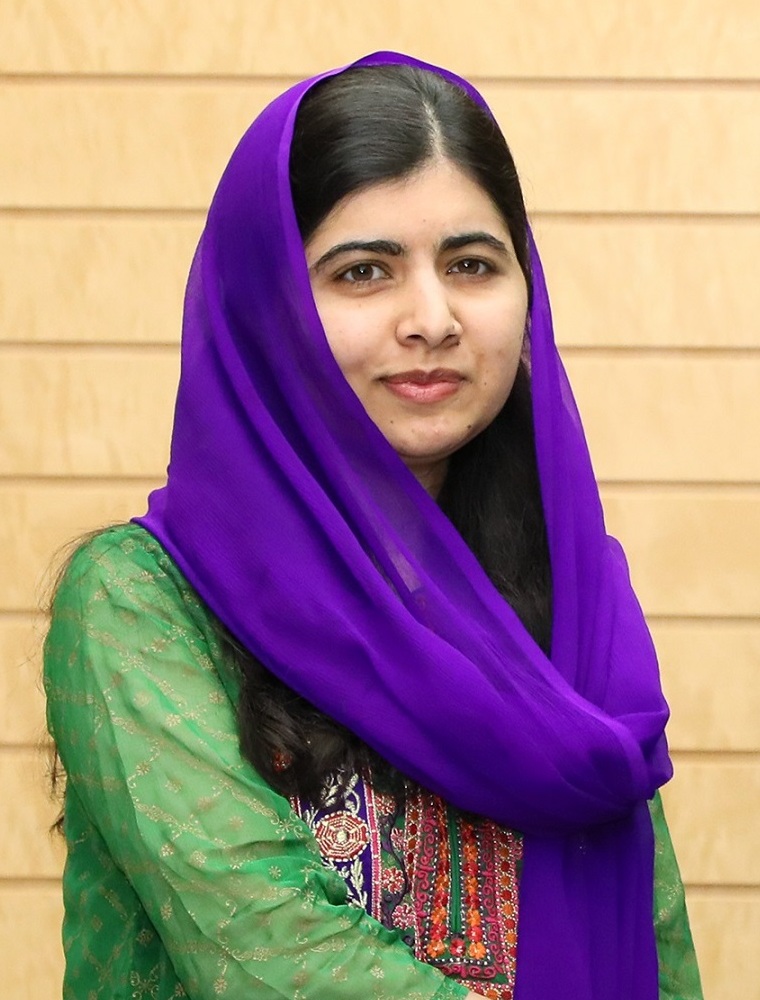
มะลาละห์ ยูซัฟซัย

| name = มะลาละห์ ยูซัฟซัย
| image = Shinzō Abe and Malala Yousafzai (1) (cropped).jpg
| caption = ยูซาฟไซ ในปี ค.ศ. 2019
| native_name = ملاله یوسفزۍ
| native_name_lang = ps
| birth_place = มินโกร่า, เขตสวาท, ประเทศปากีสถาน
| residence = เบอร์มิงแฮม ประเทศอังกฤษ
| nationality = ปากีสถาน
| citizenship = ปากีสถานและแคนาดา (พลเมืองกิตตมศักดิ์)
| occupation = นักเคลื่อนไหวเพื่อการศึกษาสตรี, อดีตบล็อกเกอร์ของบีบีซีอูรดู และนักศึกษา
| known for = นักเคลื่อนไหวเพื่อสิทธิในการศึกษา โดยเฉพาะการศึกษาสตรี
มะลาละห์ ยูซัฟซัย ( "Malālah Yūsafzay", เกิด 12 กรกฎาคม 2540) เป็นเด็กนักเรียนจากเมืองมินโกราในเขตสวาท (Swat District) แคว้นแคบาร์ปัคตูนควา ประเทศปากีสถาน เธอเป็นที่รู้จักในการศึกษาและการเคลื่อนไหวเรียกร้องสิทธิสตรีของเธอในหุบเขาสวัด ซึ่งตอลิบานบางครั้งห้ามเด็กหญิงมิให้เข้าศึกษาในโรงเรียน
 ต้นปี 2552 ขณะอายุได้ 11 ปี ยูซาฟไซกลายมาเป็นที่รู้จักผ่านเว็บบล็อก|บล็อกที่เธอเขียนให้แก่บีบีซีโดยรายละเอียดกล่าวถึงชีวิตของเธอภายใต้ระบอบฏอลิบาน ความพยายามของฏอลิบานในการเข้าควบคุมหุบเขา และมุมมองของเธอต่อการสนับสนุนการศึกษาแก่เด็กหญิง
 ฤดูร้อนปีต่อมา มีการถ่ายทำสารคดีของ"นิวยอร์กไทมส์" เกี่ยวกับชีวิตของเธอขณะที่กองทัพปากีสถานเข้าแทรกแซงในภูมิภาค ยูซาฟไซเริ่มเป็นที่รู้จักมากขึ้น ให้สัมภาษณ์ในสื่อสิ่งพิมพ์และทางโทรทัศน์ และรับตำแหน่งประธานสภาเด็กเขตสวัด (District Child Assembly Swat) นับแต่นั้น เธอได้รับการเสนอชื่อชิงรางวัลสันติภาพเด็กระหว่างประเทศโดยเดสมอนด์ ตูตู และได้รับรางวัลสันติภาพเยาวชนแห่งชาติเป็นคนแรกของปากีสถาน
วันที่ 9 ตุลาคม 2555 มะลาละห์ ยูซาฟซัยถูกยิงที่ศีรษะและคอในความพยายามลอบสังหารโดยมือปืนขณะกำลังกลับบ้านบนรถโดยสารประจำทางโรงเรียน หลายวันหลังจากนั้น เธอยังหมดสติและอยู่ในภาวะวิกฤต และจนถึงวันที่ 15 ตุลาคม เธอถูกส่งตัวไปยังสหราชอาณาจักรเพื่อรับการรักษาเพิ่มเติม
ในวันที่ 10 ตุลาคม 2557 มูลนิธิโนเบลได้ประกาศให้เธอได้รับรางวัลโนเบลสาขาสันติภาพ ร่วมกับไกลาศ สัตยาธี จากการต่อสู้ของเด็กเพื่อความถูกต้องของการศึกษาในเด็กทั้งหมด ถือเป็นผู้ที่ได้รับรางวัลโนเบลที่อายุน้อยที่สุด ด้วยวัย 17 ปี
== ชีวิตในวัยเด็ก ==
=== วัยเด็ก ===
ไฟล์:Remise_du_Prix_Sakharov_à_Malala_Yousafzai_Strasbourg_20_novembre_2013_01.jpg|thumb|Yousafzai กับ Ziauddin Yousafzai|Ziauddin พ่อของเธอในปี 2013
ไฟล์:Malala_Yousafzai_Role_Models_2.jpg|thumb|จากซ้ายไปขวา: มาร์ติน ลูเทอร์ คิง จูเนียร์, เนลสัน แมนเดลา และ มูฮัมหมัด อาลี จินนาห์ สร้างแรงบันดาลใจแก่ยูซัฟซัย
ยูซาฟไซ เกิดเมื่อวันที่ 12 กรกฎาคม ค.ศ. 1997 ใน Swat District|เขตสวาท ทางตะวันตกเฉียงเหนือของปากีสถาน ในแคว้นแคบาร์ปัคตูนควาเธอเกิดในครอบครัวชนชั้นกลาง และเป็นลูกสาวของนายไซอุดดิน ยูซาฟไซ และ Tor Pekai Yousafzai ครอบครัวของเธอมีเชื้อสายปาทาน และนับถือศาสนาอิสลาม นิกายซุนนี ครอบครัวของเธอไม่มีเงินเพียงพอสำหรับการคลอดที่โรงพยาบาลและทำให้ยูซาฟไซเกิดที่บ้านด้วยความช่วยเหลือจากเพื่อนบ้าน ชื่อแรกของเธอมะลาละห์ (หมายถึง "ความเศร้าโศกเสียใจ") ถูกตั้งตาม Malalai of Maiwand|มาลาไล แห่งไมวันด์ (:en:Malalai_of_Maiwand|Malalai of Maiwand) ซึ่งเป็นกวีชาวปาทานผู้มีชื่อเสียงจากและเป็นนักรบหญิงจากทางใต้ของอัฟกานิสถาน ส่วนนามสกุลของเธอคือ Yusufzai (Pashtun tribe)|ยูซาฟไซ ซึ่งเป็นกลุ่มชนเผ่าปาทาน (Pashtun) ขนาดใหญ่ในSwat, Pakistan|หุบเขาสวาทของปากีสถาน มาลาละห์อาศัยอยู่ที่บ้านของเธอในเมืองมินโกร่ากับน้องชายสองคนของเธอ (Khushal และ Atal) พ่อแม่ของเธอ และไก่สองตัว
ยูซาฟไซสามารถพูด ภาษาปาทาน ภาษาอูรดู และภาษาอังกฤษได้อย่างคล่องแคล่ว โดยพ่อของเธอซึ่งเป็นทั้งกวี เจ้าของโรงเรียน และนักเคลื่อนไหวด้านการศึกษา เป็นคนสอนหนังสือให้เธอ
ในการให้สัมภาษณ์ยูซาฟไซ เคยกล่าวไว้ว่าเธอปรารถนาที่จะเป็นหมอ แต่ต่อมาพ่อของเธอสนับสนุนให้เธอกลายเป็นนักการเมืองแทน โดยนายไซอุดดินพูดถึงลูกสาวของเขาว่า เธอเป็นคนที่พิเศษ เพราะสามารถพูดคุยเรื่องการเมืองได้ทั้งคืน หลังจากที่พี่ชายทั้งสองคนเข้านอนแล้ว
ยูซาฟไซเริ่มพูดเกี่ยวกับสิทธิทางการศึกษาตั้งแต่ต้นเดือนกันยายน 2008 หลังจากได้รับแรงบันดาลใจจากมูฮัมหมัด อาลี จินนาห์ และ เบนาซีร์ บุตโต|นายกรัฐมนตรีเบนาซีร์ บุตโต เมื่อพ่อของเธอพาเธอไปเมืองเปศวาร์ เพื่อพูดที่Peshawar Press Club|ชมรมสื่อท้องถิ่น เธอกล่าวว่า "ตอลิบานกล้าเอาสิทธิการศึกษาขั้นพื้นฐานของฉันไปได้อย่างไร" ซึ่งคำพูดของเธอถูกเผยแพร่ในหนังสือพิมพ์และช่องโทรทัศน์ทั่วทั้งภูมิภาค
ในปี 2009 ยูซาฟไซเริ่มต้นจากการเป็นผู้ฝึกหัดและเป็นนักการศึกษาใน Institute for War and Peace Reporting|สถาบันการรายงานสงครามและสันติภาพ ของโครงการเยาวชนเปิดใจของปากีสถานในโรงเรียนในภูมิภาคเพื่อช่วยให้เยาวชนมีส่วนร่วมในการอภิปรายเชิงสร้างสรรค์เกี่ยวกับประเด็นทางสังคมผ่านสื่อ การอภิปรายสาธารณะ และการสนทนา
=== การเป็นบล็อกเกอร์ของ BBC ===
ในช่วงปลายปี 2008 Aamer Ahmed Khan จากเว็บไซต์ BBC World Service|บีบีซีอูรดู และเพื่อนร่วมงานของเขาได้คิดค้นวิธีใหม่ในทำข่าวของตอลิบาน|กลุ่มตอลิบานในเมืองSwat, Pakistan|สวาท ซึ่งมีอิทธิพลมากขึ้น โดยในขณะนั้น มุลลาห์ ฟาซลุลลาห์ เป็นผู้นำกลุ่มก่อการร้ายตอลิบาน ได้ยึดครองหุบเขาสวาท และออกคำสั่งห้ามการดูโทรทัศน์ การฟังเพลง การศึกษาของเด็กผู้หญิง และการไปออกไปซื้อของของผู้หญิง
นักข่าวจากบีบีซีจึงตัดสินใจขอให้เด็กนักเรียนหญิงทำบล็อกเกี่ยวกับชืวิตของเธอโดยไม่ระบุชื่อ Abdul Hai Kakkar|อับดุล ไห่ คาการ์ ผู้สื่อข่าวในเปศวาร์ ติดต่อกับ ไซอุดดิน ยูซาฟไซ ซึ่งเป็นครูโรงเรียนในท้องถิ่น แต่ไม่สามารถหานักเรียนที่เต็มใจทำเช่นนั้น แม้ว่าในตอนแรกเด็กสาวชื่อไอชา ตกลงที่จะเขียนไดอารี่ แต่หพ่อแม่ของเธอห้ามไม่ให้ทำเพราะกลัวการตอบโต้ของตอลิบาน จนสุดท้าย ไซอุดดิน แนะนำมะลาละห์ ลูกสาวของเขา ซึ่งในขณะนั้นอายุ 11 ปี และเรียนอยู่ในระดับชั้นมัธยมศึกษาปีที่ 1
== อ้างอิง ==
หมวดหมู่:นักเคลื่อนไหวชาวปากีสถาน
หมวดหมู่:มุสลิมชาวปากีสถาน
หมวดหมู่:ผู้ได้รับรางวัลโนเบลสาขาสันติภาพ
หมวดหมู่:ผู้หญิงผู้ได้รับรางวัลโนเบล
หมวดหมู่:บุคคลจากแคว้นแคบาร์ปัคตูนควา
หมวดหมู่:บุคคลจากเบอร์มิงแฮม
หมวดหมู่:บุคคลจากมหาวิทยาลัยออกซฟอร์ด